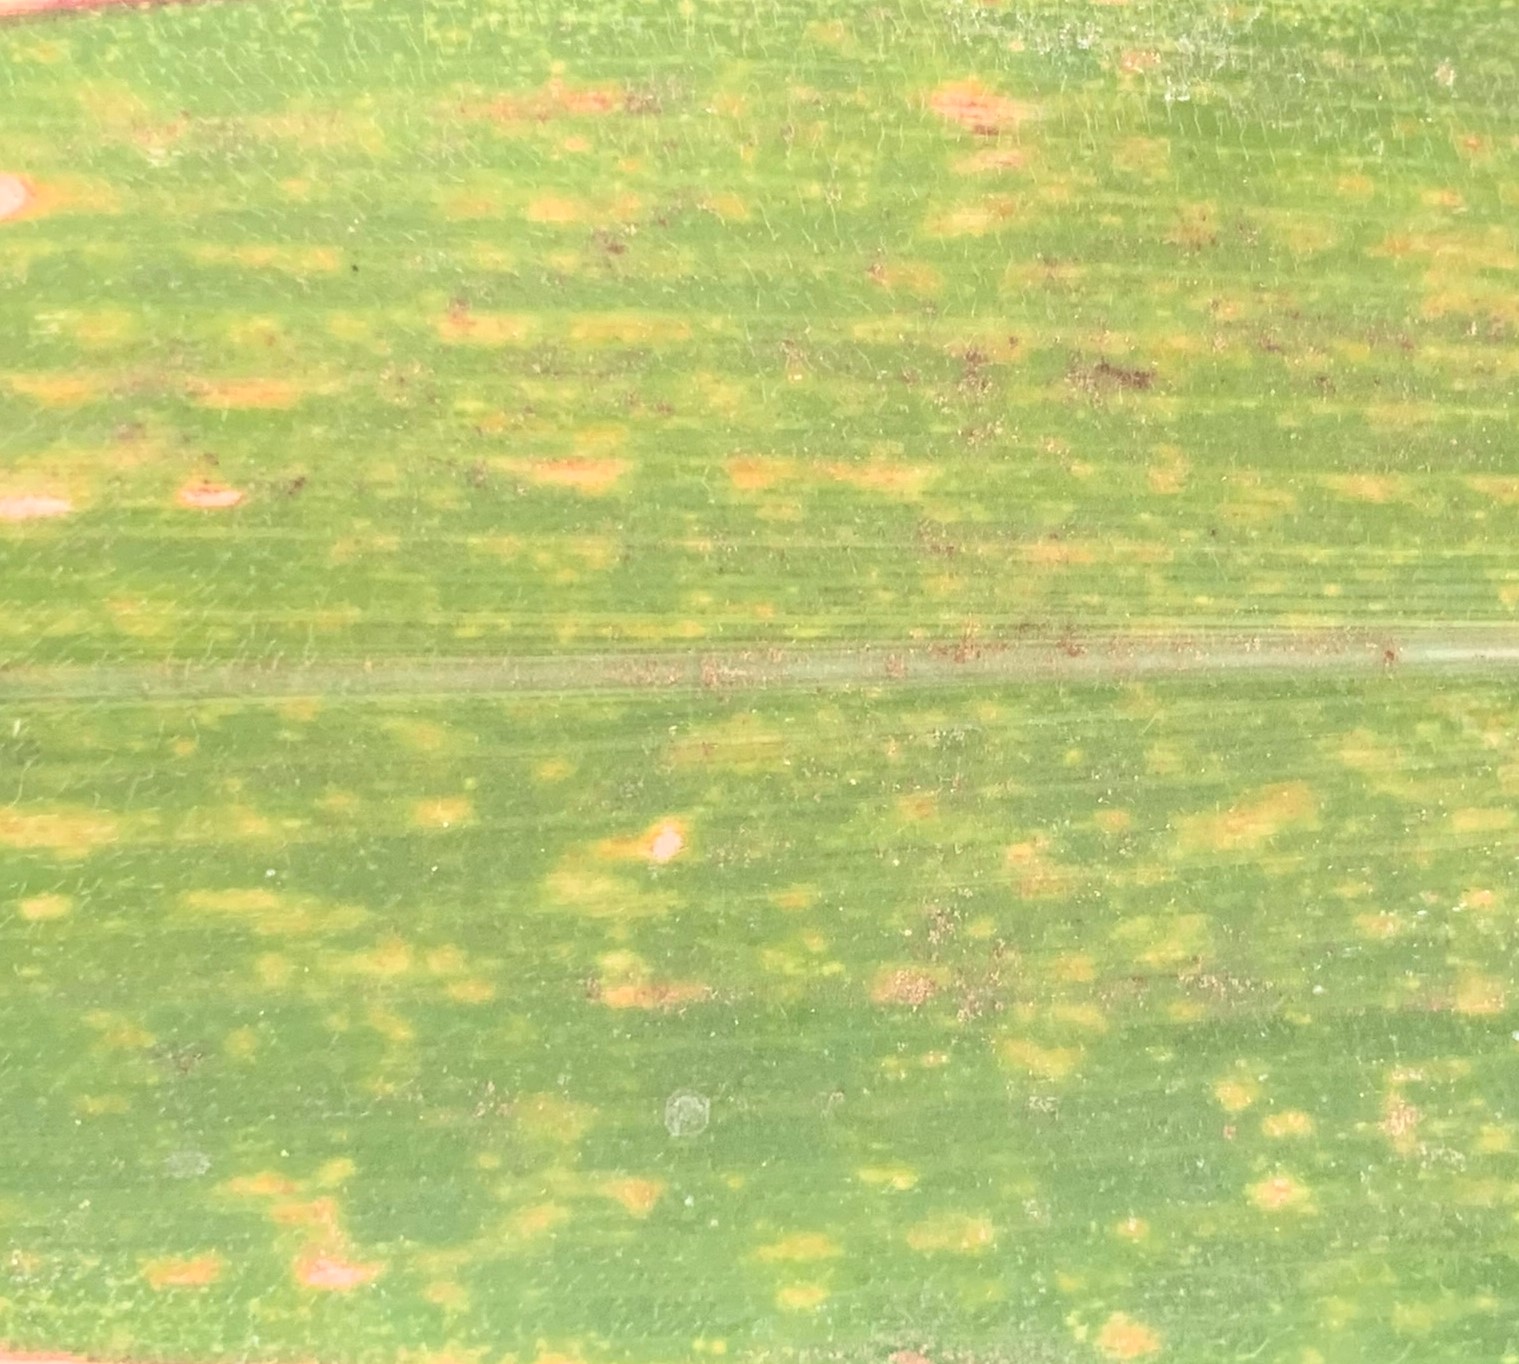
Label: MLN